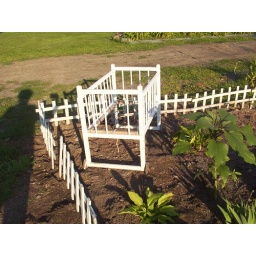
the tree USED to be here crib was found in house when i bought the place